Inseminoid

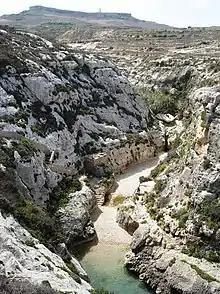
The rocky interior of Gozo, where the crew filmed for two days, represented the planet's surface.

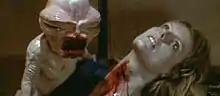
Nick Maley's effects work included the puppets of the alien twins. In this shot, one of them is revealed to have killed Sharon (Heather Wright).

"Inseminoid" was shot in CinemaScope. Warren remembered that this format produced an "incredibly sharp image and what I would term as the 'American' look." Principal photography began on 12 May 1980 with a crew of 75. The production spent three weeks filming in Chislehurst Caves in Kent, which served as the tunnels of the underground complex. This was followed by one week's studio filming at Lee International Studios (the future Fountain Studios) in Wembley Park, London. A fifth week was devoted to effects and linking shots, completed by the second unit at Film House on Wardour Street. In late June, the crew travelled to the island of Gozo in Malta for a location shoot lasting two days, during which they filmed the long shots set on the planet's surface. The strong Mediterranean sun ensured good lighting.